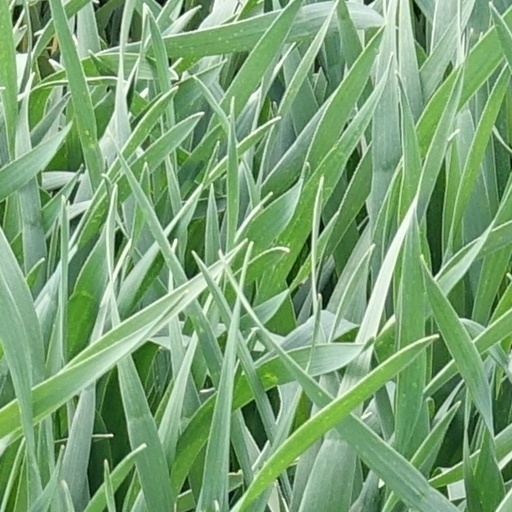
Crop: wheat